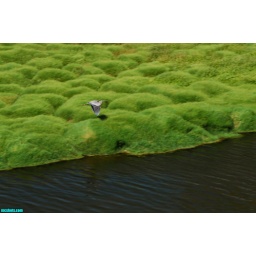
a big blue heron flies over the grass along the banks. of la ballona creek